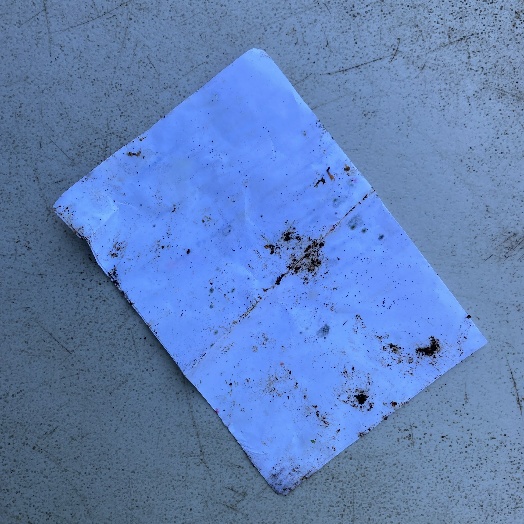
Label: Paper